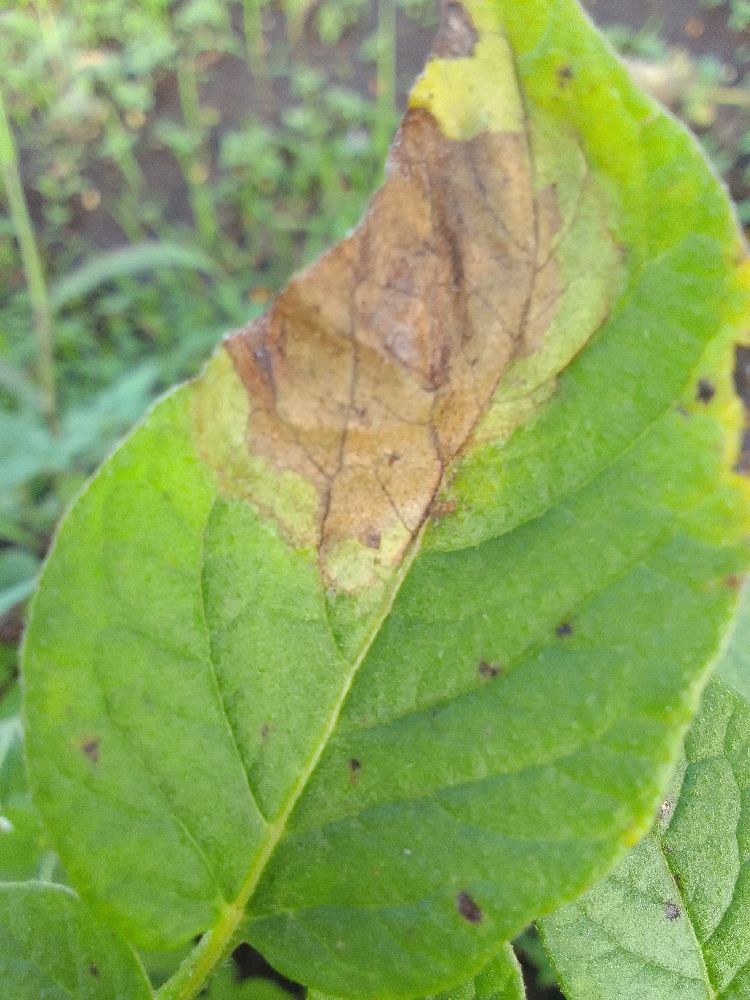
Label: Late blight